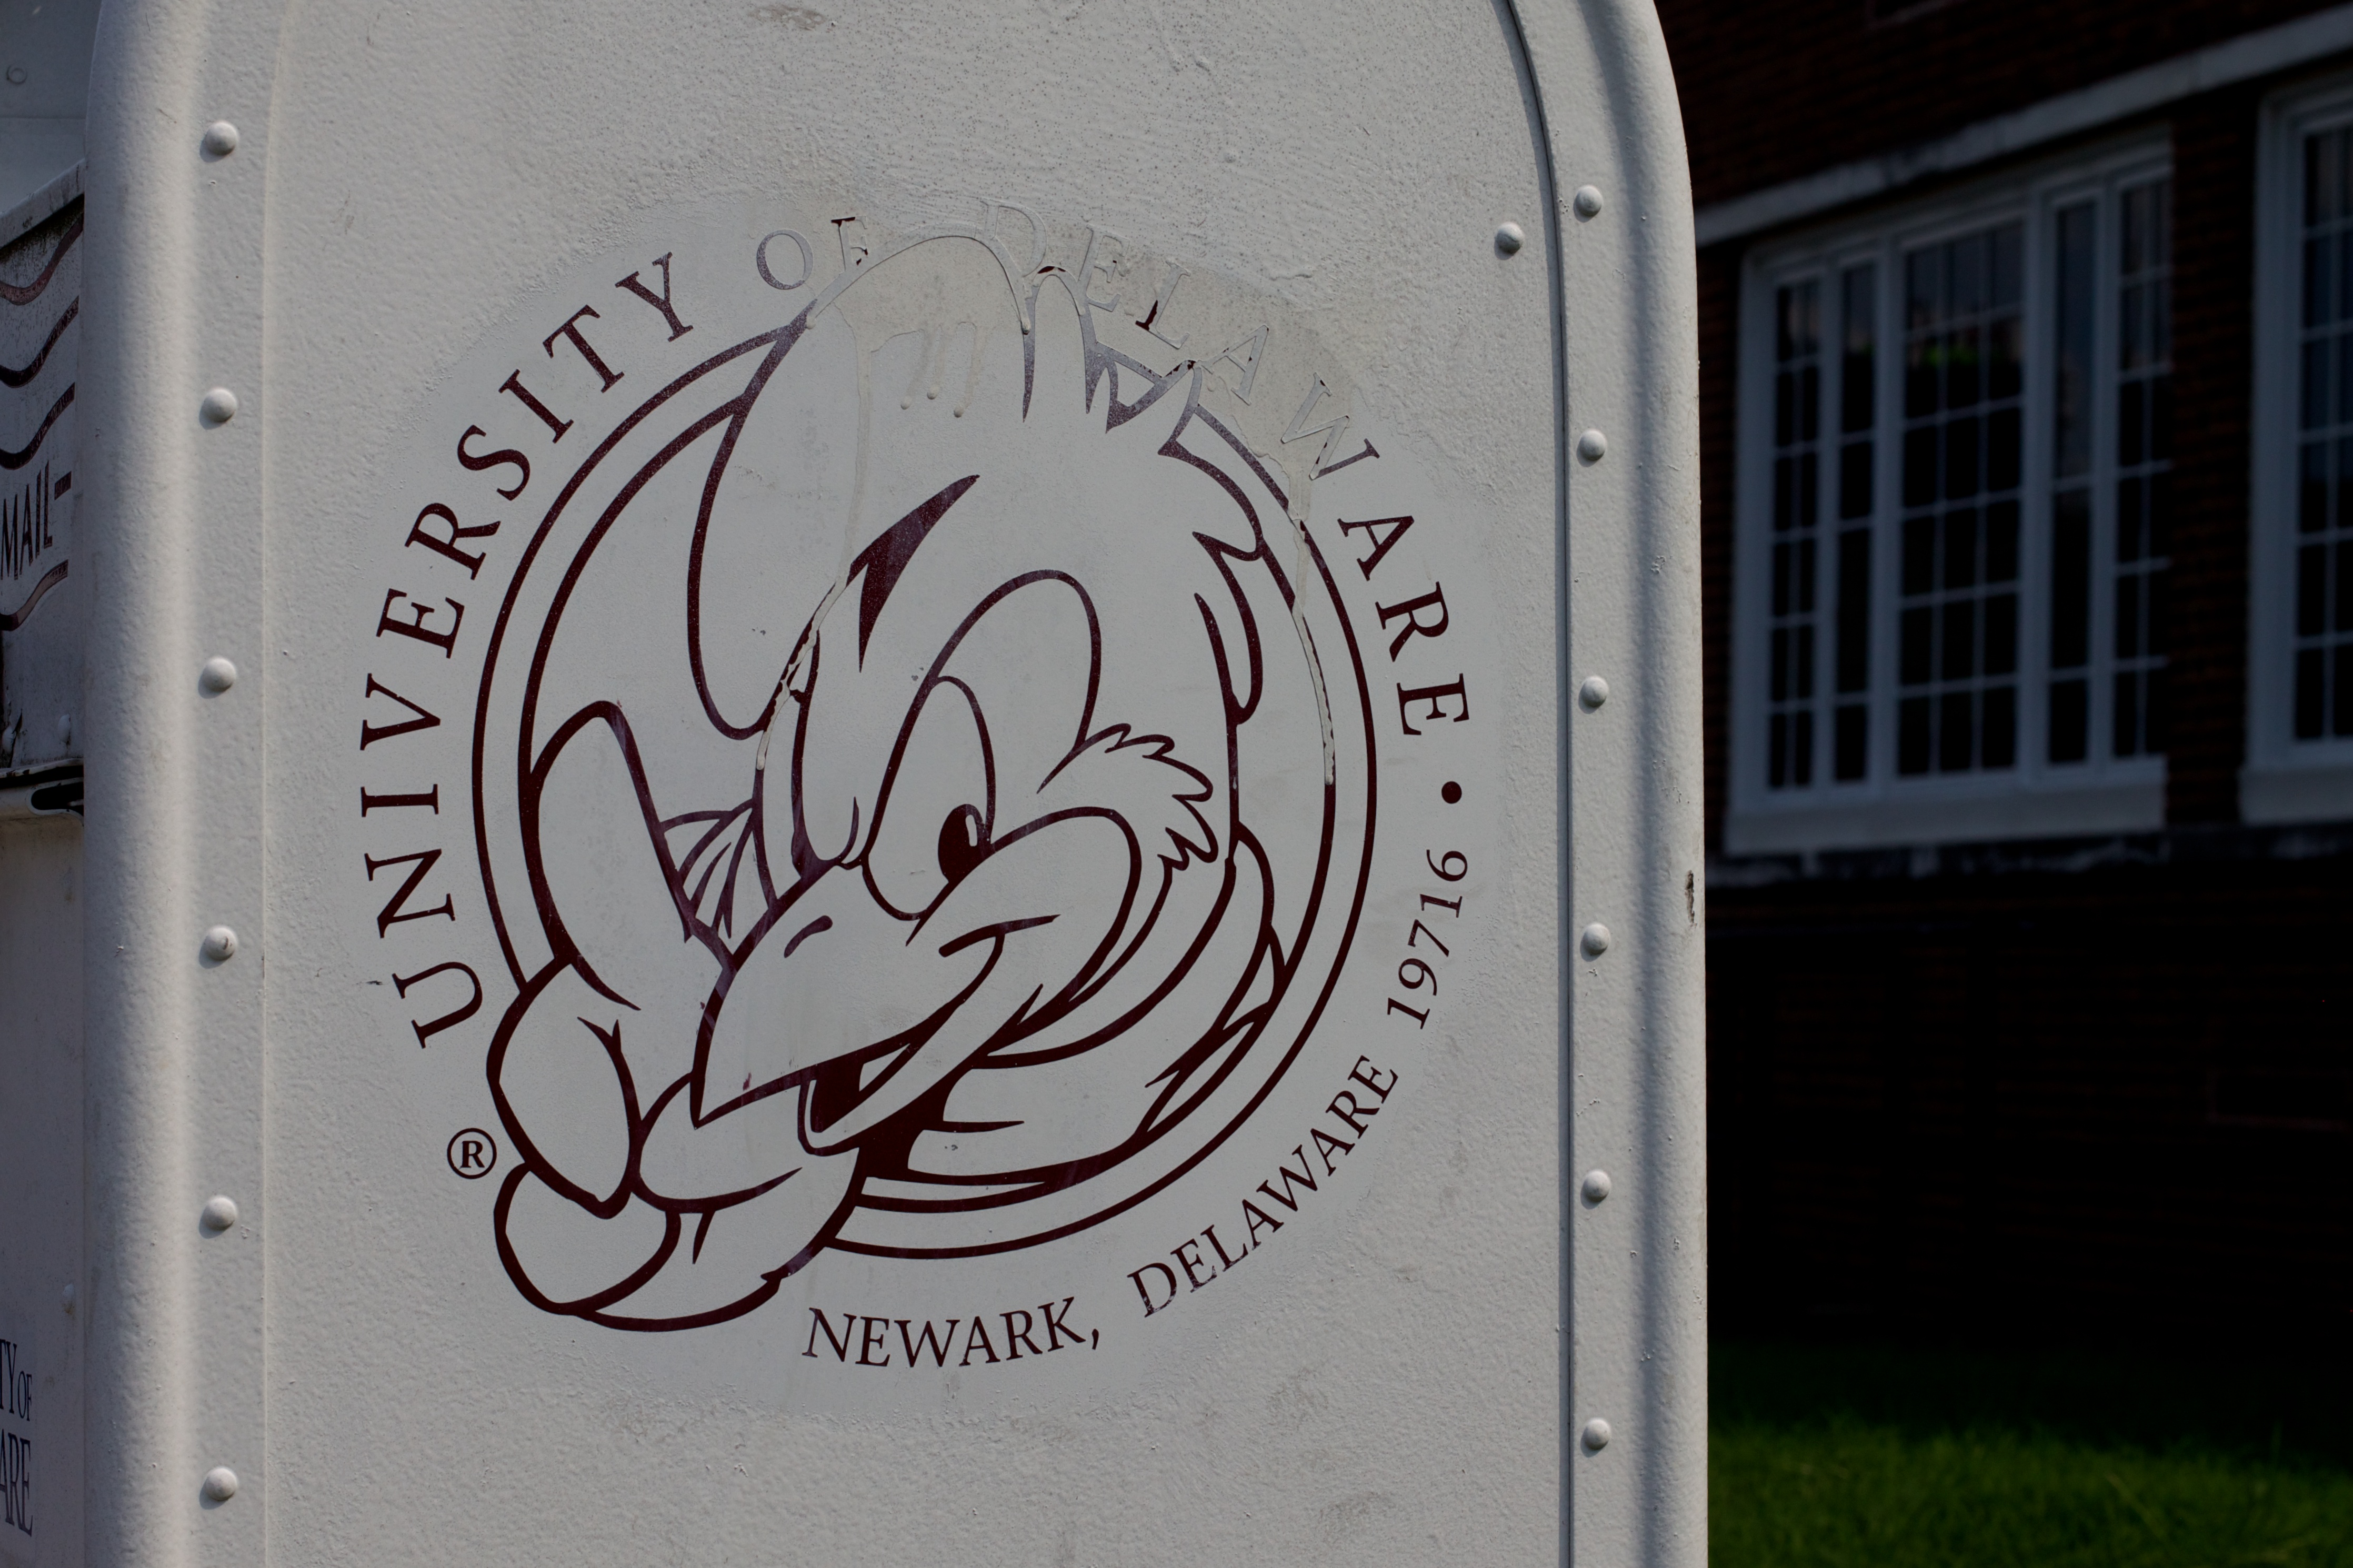
number, wall, graffiti, street art, art, odyssey